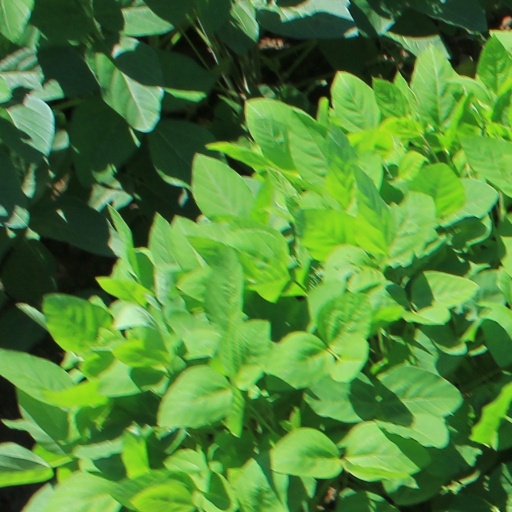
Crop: soybean